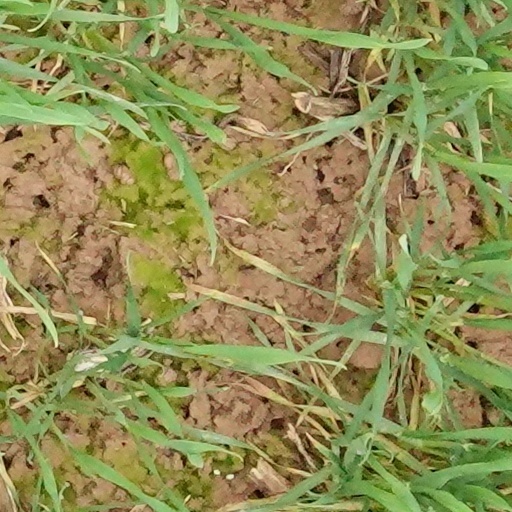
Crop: wheat